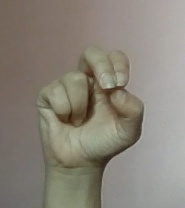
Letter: gaaf